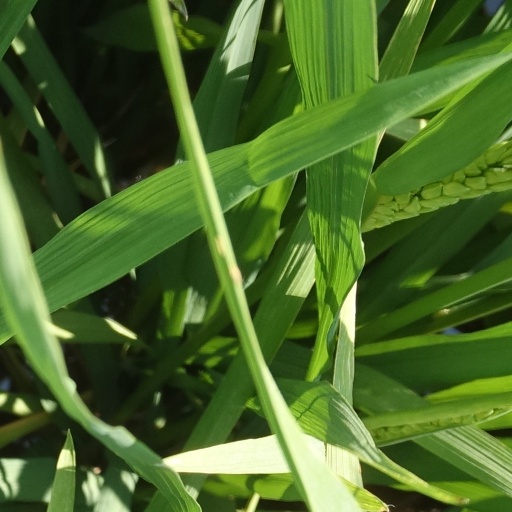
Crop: rice